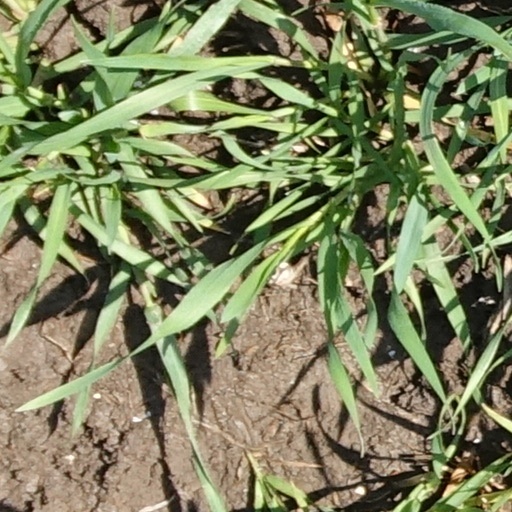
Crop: wheat